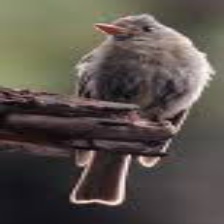
Species: GREATER PEWEE
Scientific name: CONTOPUS PERTINAX